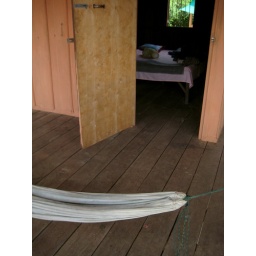
looking into my room - wooden platform bed (over wooden floor over the Mekong) and a mosquito net - that's it.